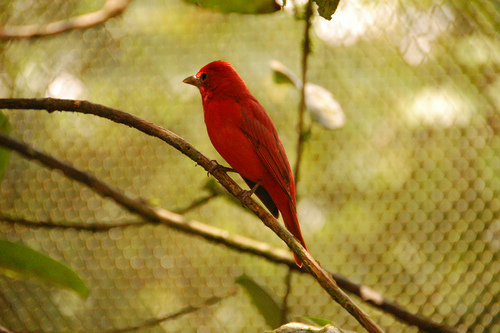
a beautiful red bird, with a small head and little beak.
the bird is red with an orange bill and small black eyes.
a small bird with a short bill, red head, and red breast and belly.
this bird is red with black on its tail and has a very short beak.
this is a smaller brightly colored red bird with a short bill.
a small sized bird that has a red tint and a small head.
this bird has wings that are red and has a yellow billthe bird has a small bill, and red crown and back.
a small bird with black eyes, an entirely bright red body, and brown tarsus and feet.
a small bird that is red, has a small head, long tail, short legs, black eye, and short pointy beak.
Species: Summer Tanager